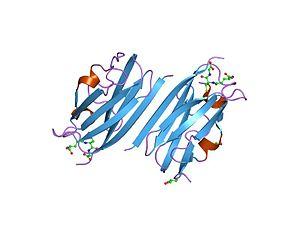
Les intégrines sont des récepteurs d'adhésion cellulaire, c'est-à-dire des protéines transmembranaires dont l'une des extrémités interagit en général avec des protéines de la matrice extracellulaire situées à l'extérieur de la cellule, l'autre extrémité interagissant avec des constituants intracellulaires, notamment des molécules de signalisation contrôlant la migration, la survie, la prolifération et la différenciation.